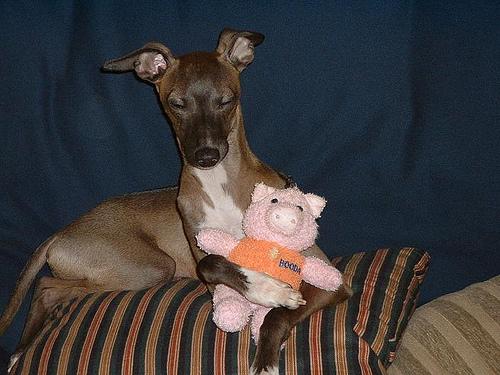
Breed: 238-n000099-Italian_greyhound